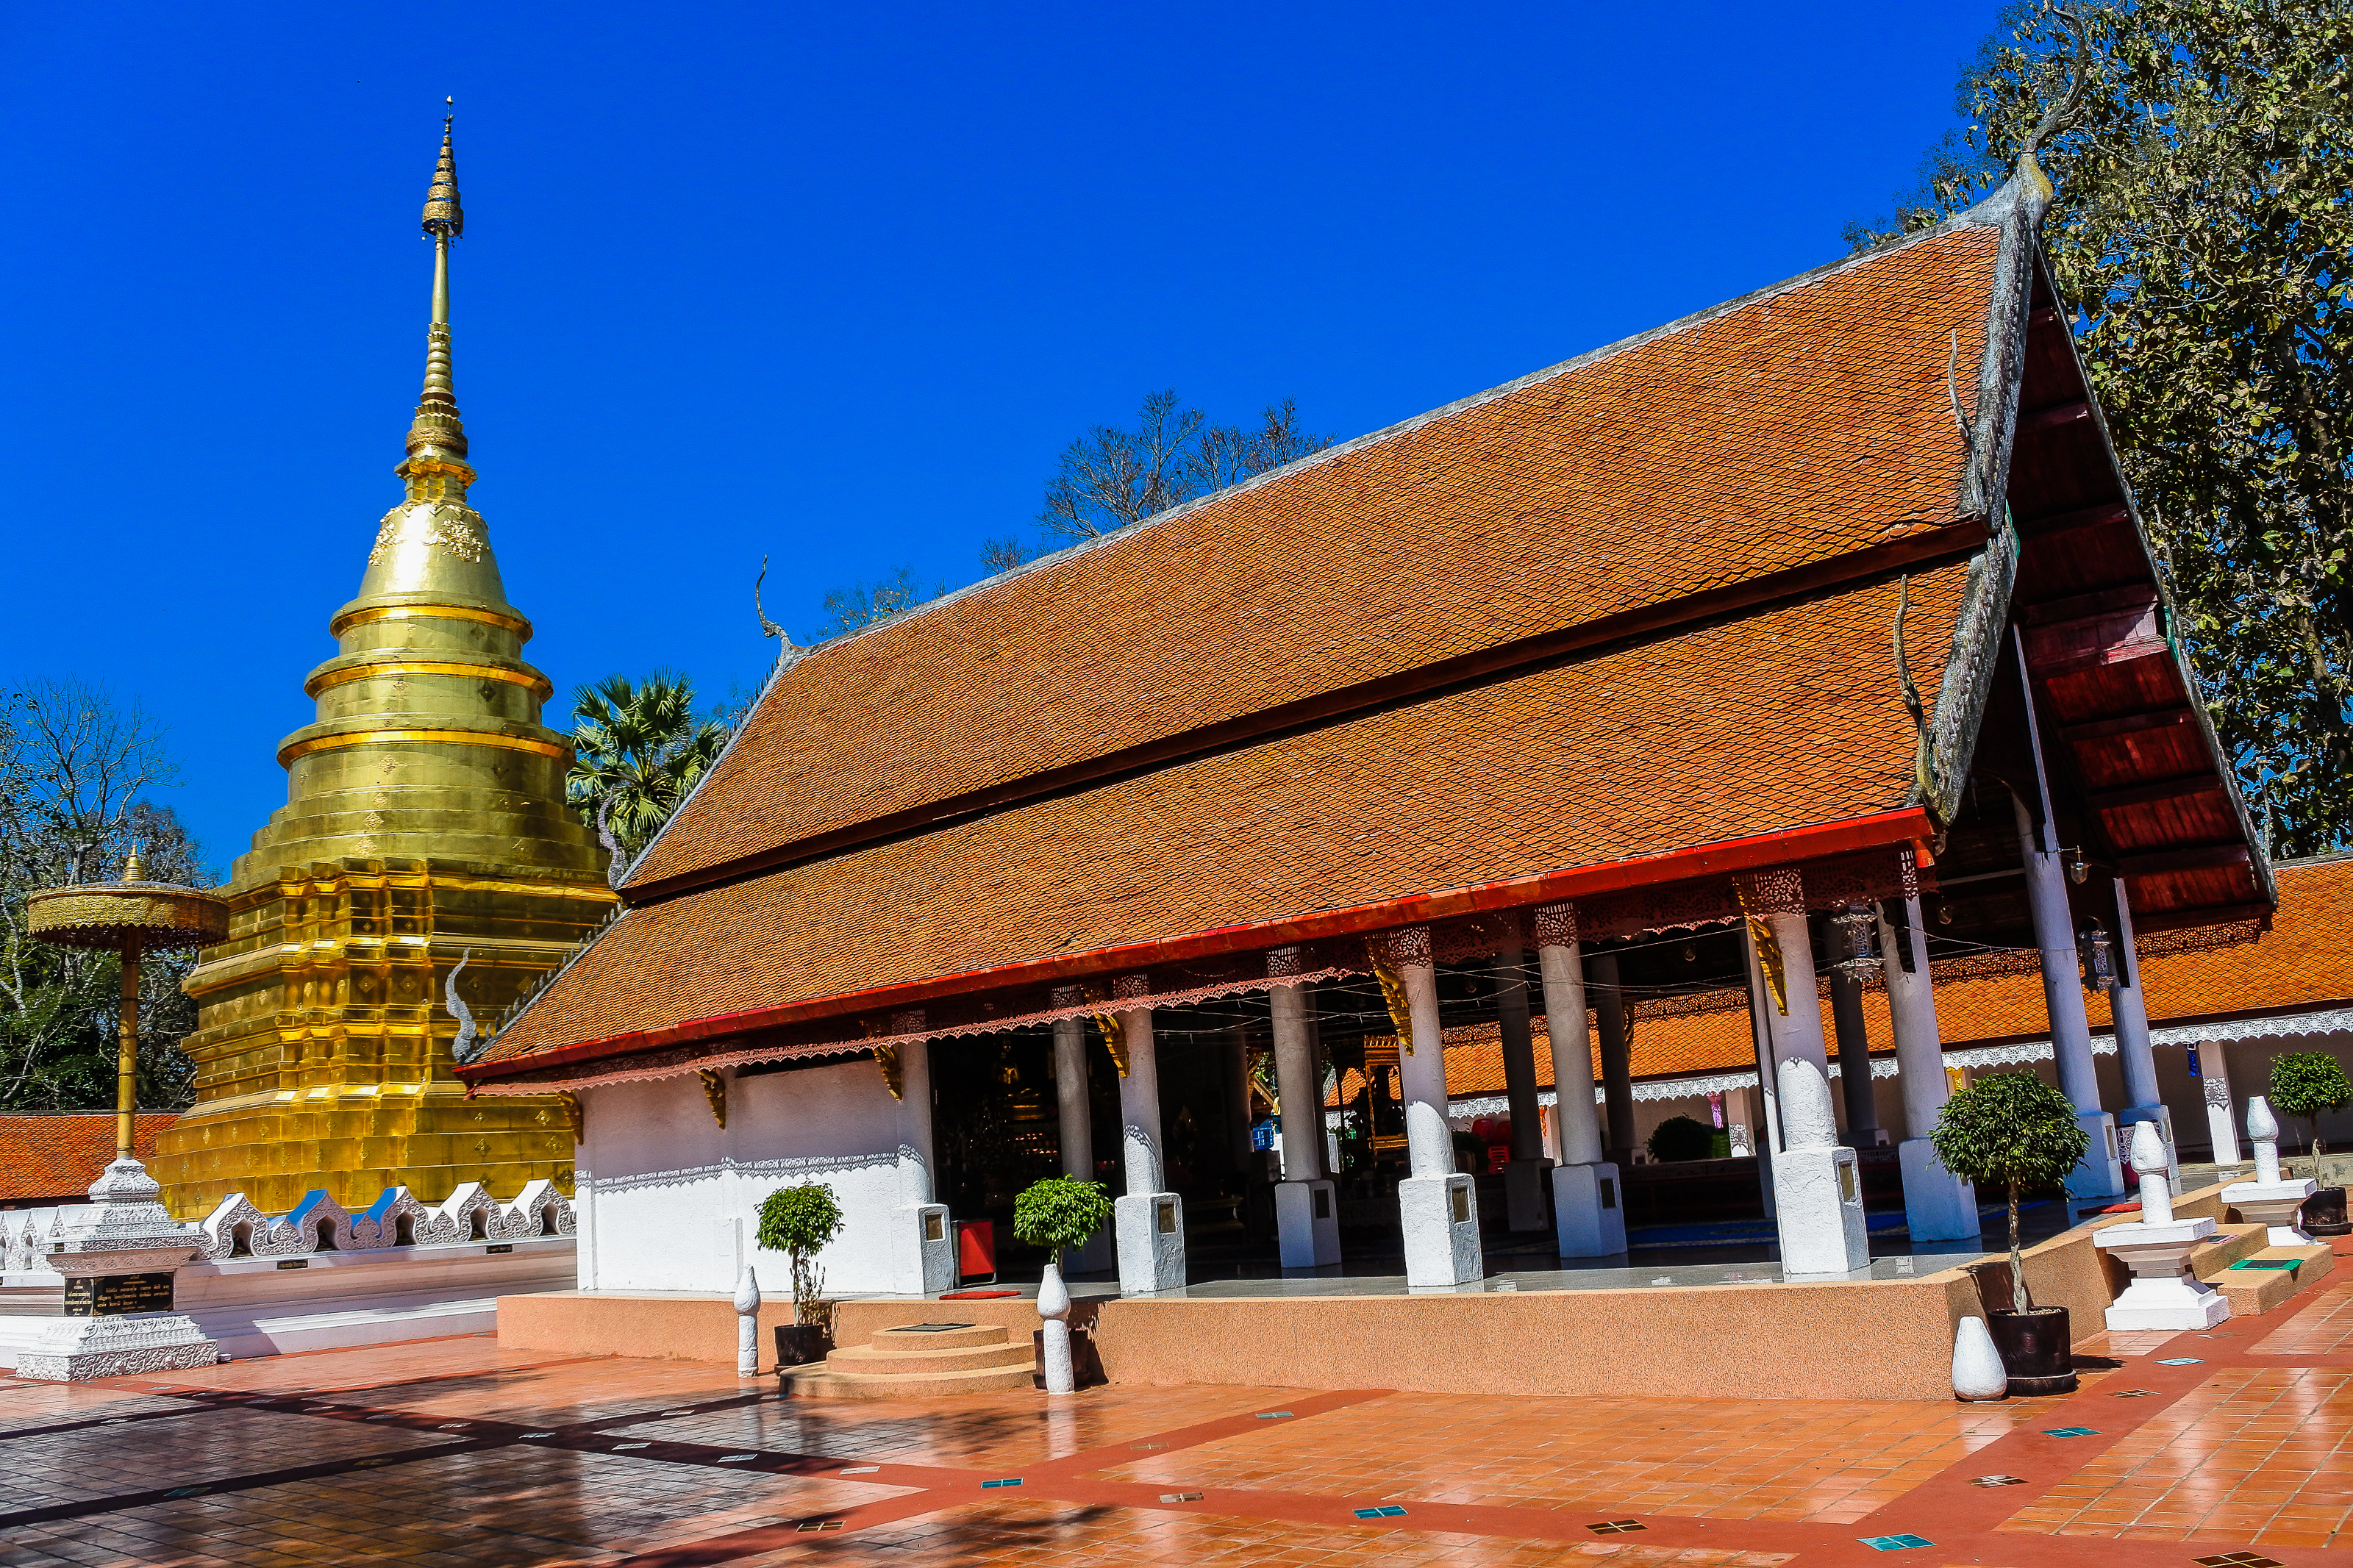
beauty, wat phra that si chom thong worawihan, northern, building, scene, beautiful, lanna, phra, buddha, thailand, golden, antique, chom thong, landmark, sky, old, oriental, thai, history, ancient, chom, traditional, worship, religious, destination, tourism, holiday, peaceful, gold, tourist, si, phayao, vacation, architecture, worawihan, famous, historic, asia, thong, pha, wat, buddhism, religion, pagoda, monastery, culture, temple, travel, landscape, place of worship, shrine, chinese architecture, tower, historic site, tourist attraction, spire, hindu temple